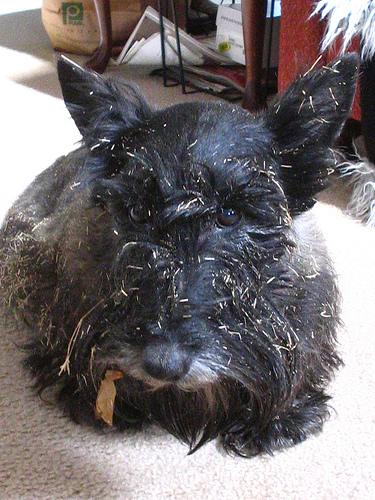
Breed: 206-n000037-Scotch_terrier